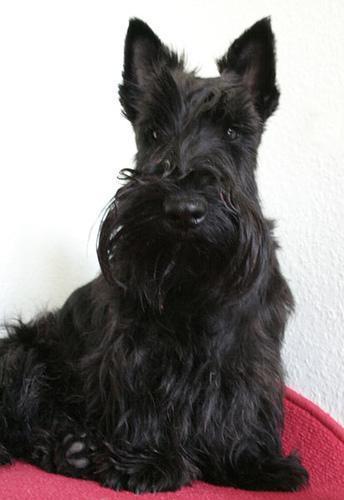
Scotch_terrier